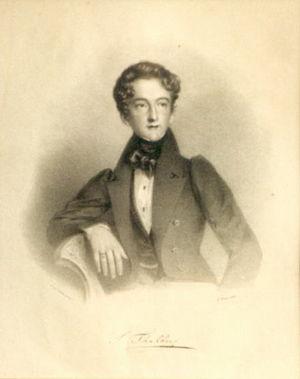
Lithographie de Sigismund Thalberg à l'age de 18 ans
Sigismund Thalberg est un pianiste et compositeur autrichien né à Genève le 8 janvier 1812 et mort à Naples le 27 avril 1871.